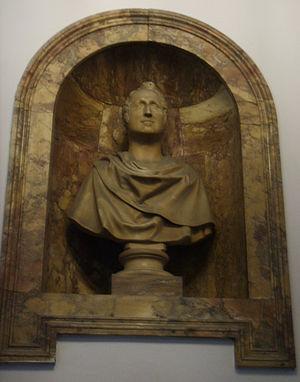
Emanuele Fenzi, est un financier et homme politique italien.